Crosby Battery

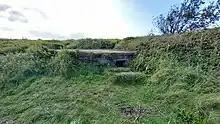
Crosby Battery Outside

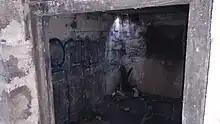
Crosby Battery Inside

The battery was the headquarters for the Lancashire and Cheshire Heavy Brigade, Royal Artillery (TF). On the outbreak of the First World War Fort Crosby, Seaforth Battery and Fort Perch Rock were responsible for the defence of the River Mersey.